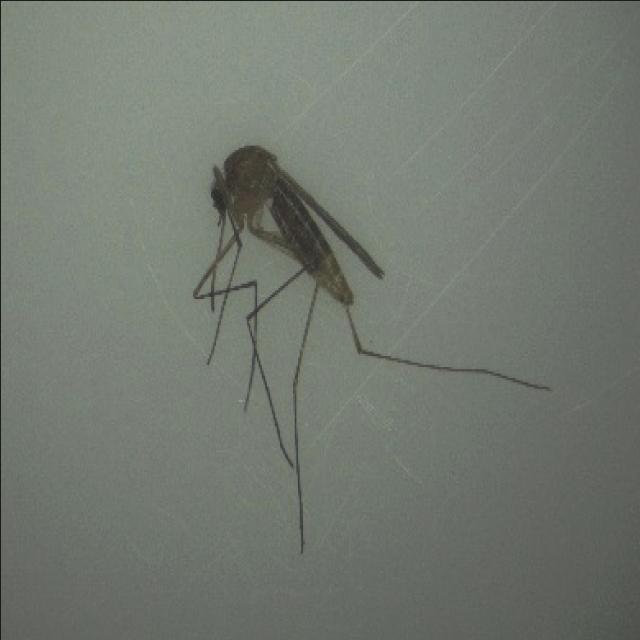
Species: culex_pipiens